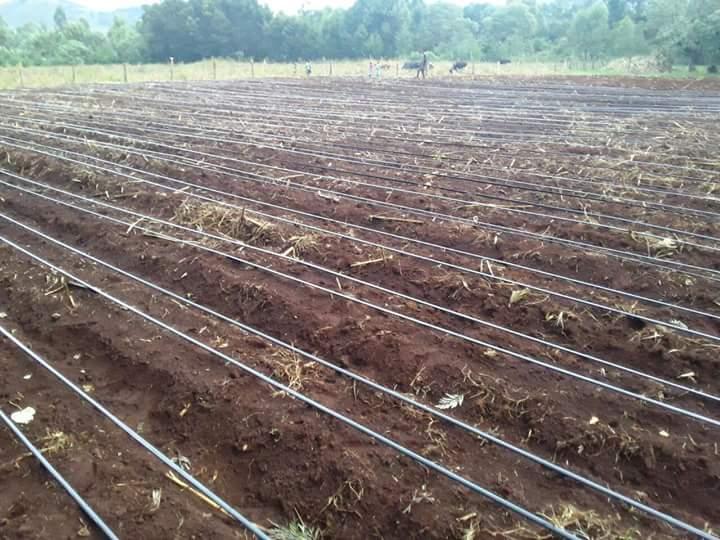
Hili ni shamba lililo andaliwa vizuri kwa ajili ya umwagiliaji  maji wa  kisasa. Likiwa na mistari  ya mabomba ya matone,yaliyopangwa kwa usahihi kwenye udongo ulionyunyiziwa.